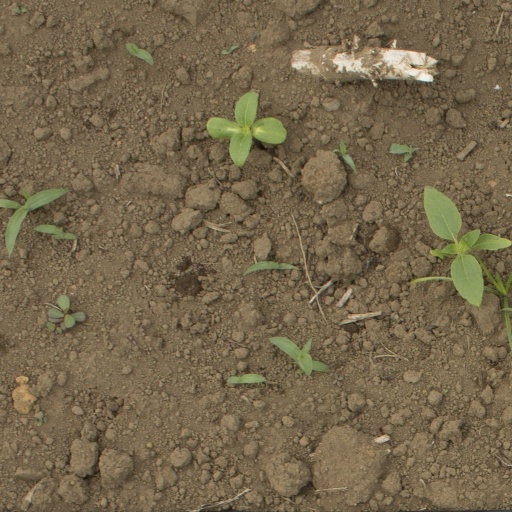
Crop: Jerusalem artichoke